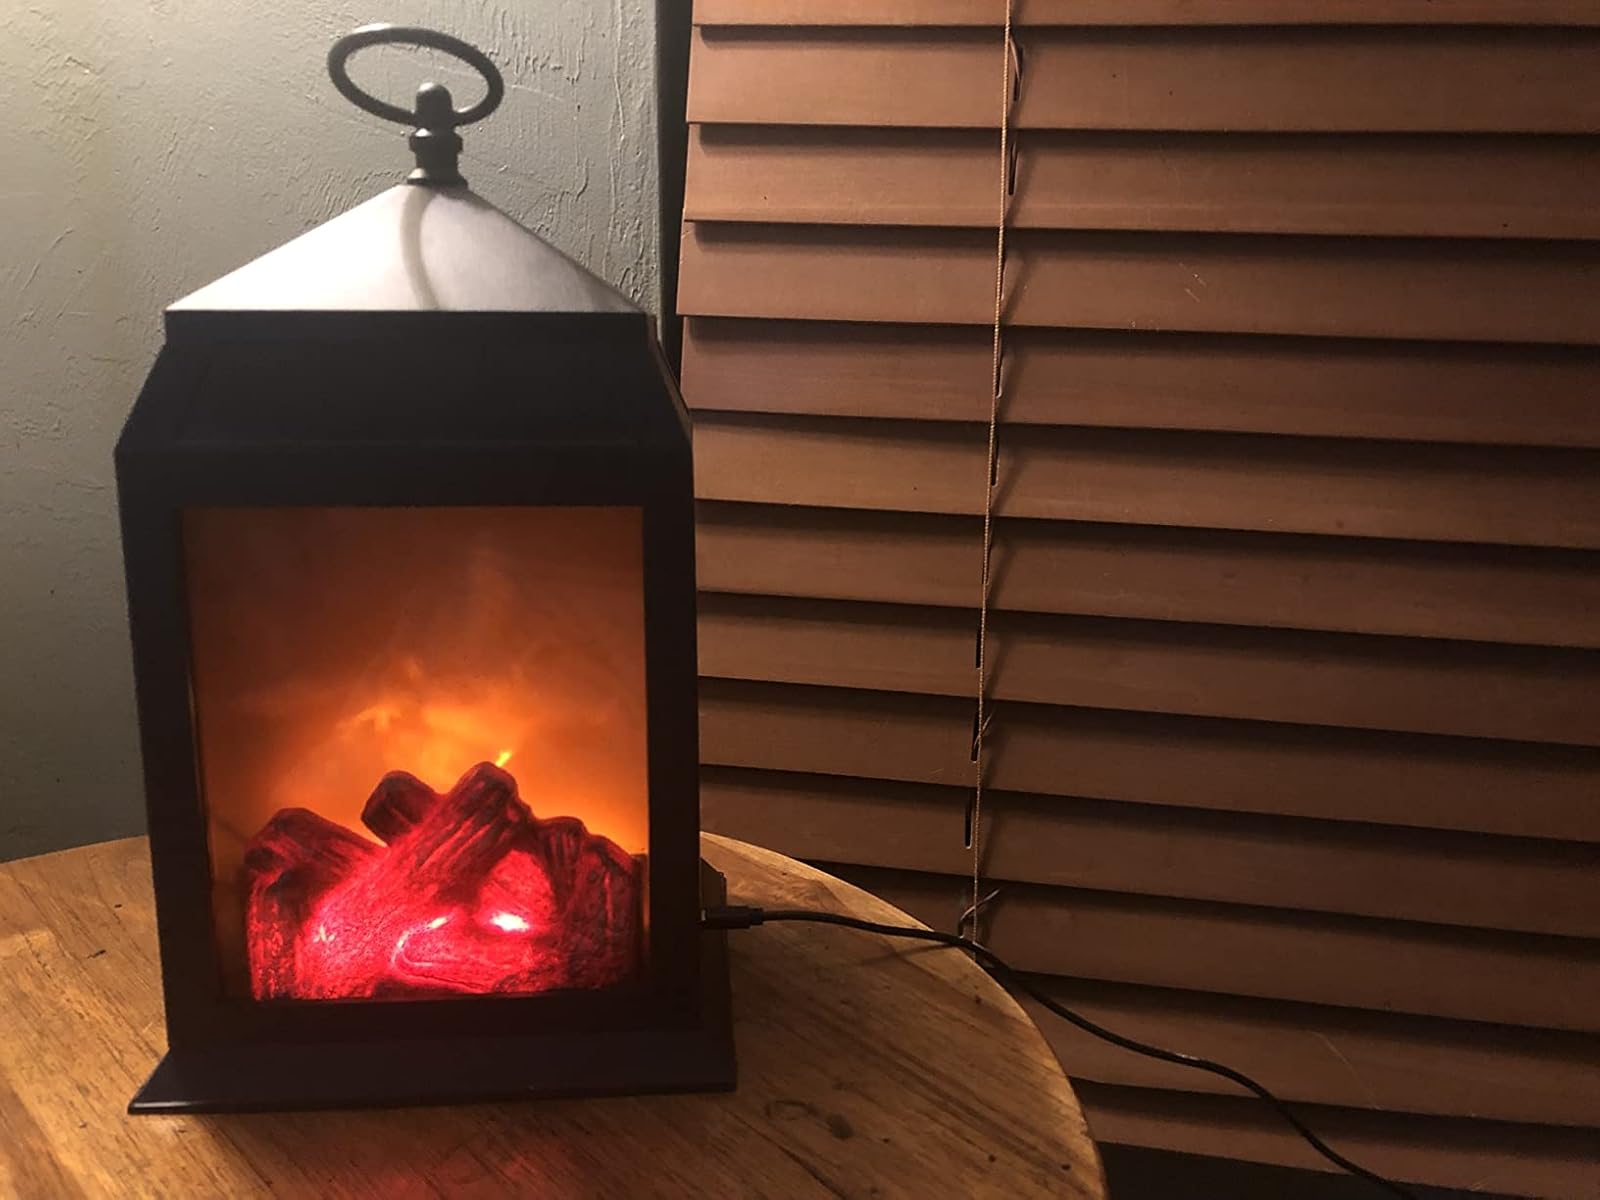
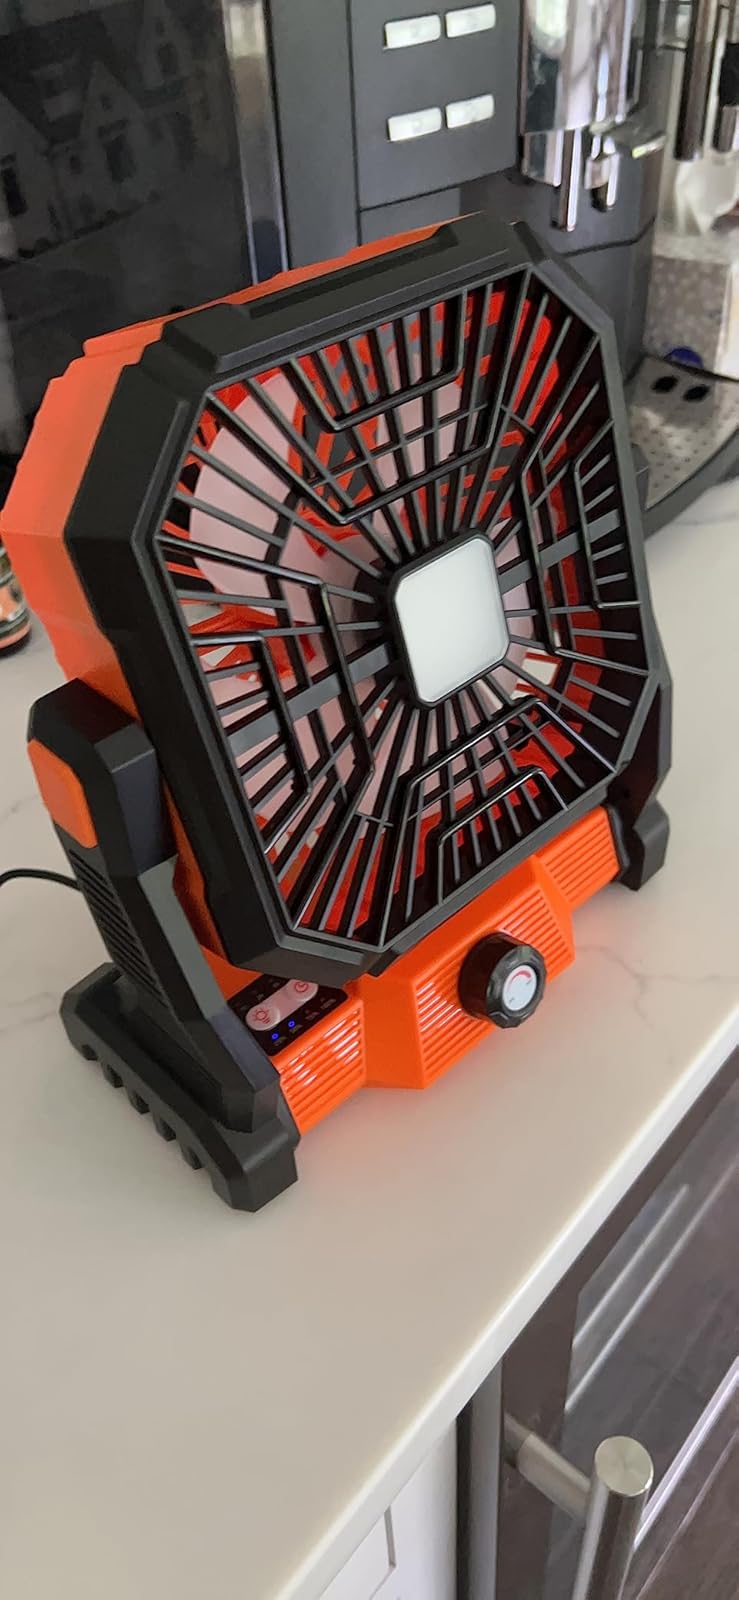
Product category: lantern
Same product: no